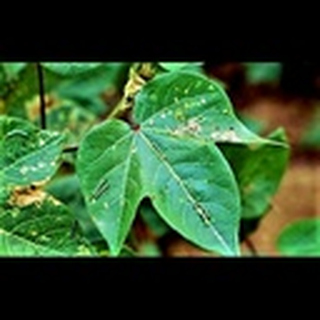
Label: cotton_army_worm